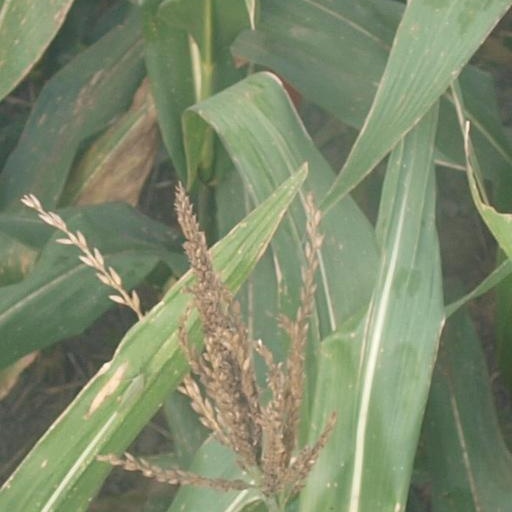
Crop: maize; corn